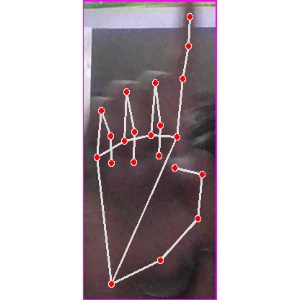
अक्षर: क